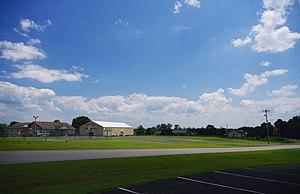
Shiloh est une municipalité américaine située dans le comté de DeKalb en Alabama.